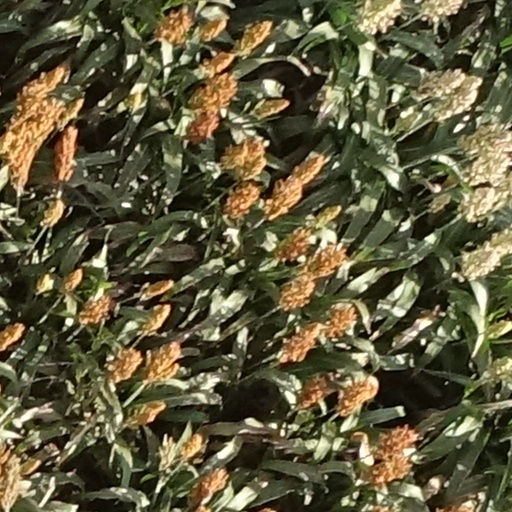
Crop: sorghum